Chegini (tribe)

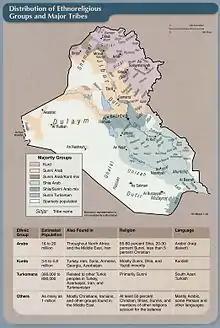
A 2003 CIA Factbook map which includes the Chegini north of Sulaymaniyah

Charles MacGregor classified the tribe as Kurdish in his topographical and ethnographical oeuvre from 1872.